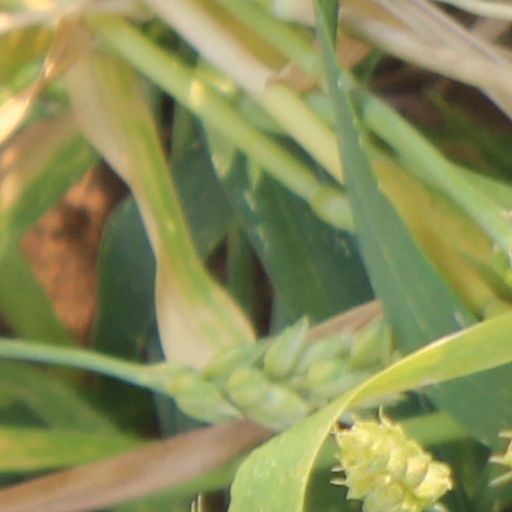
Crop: wheat